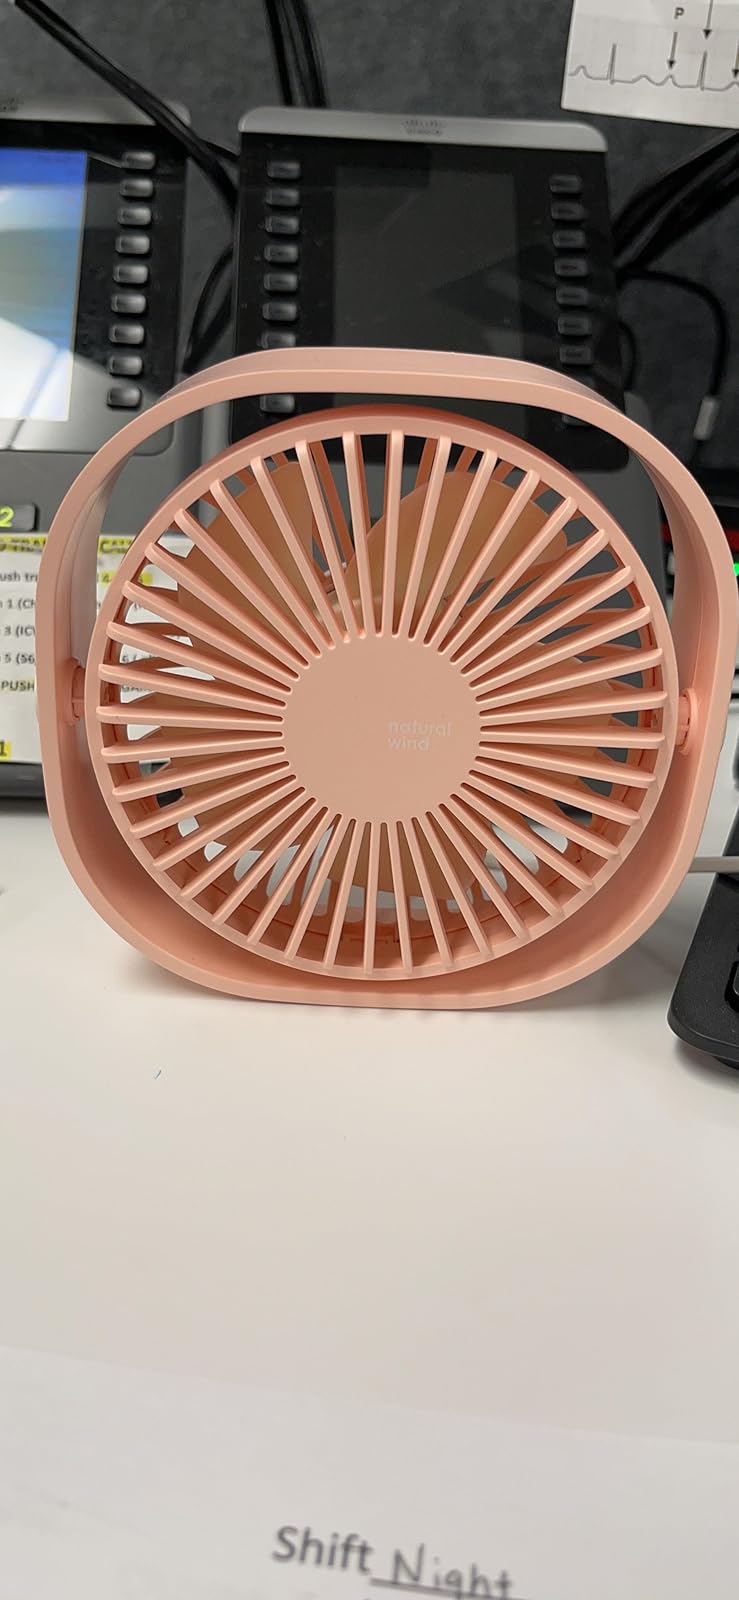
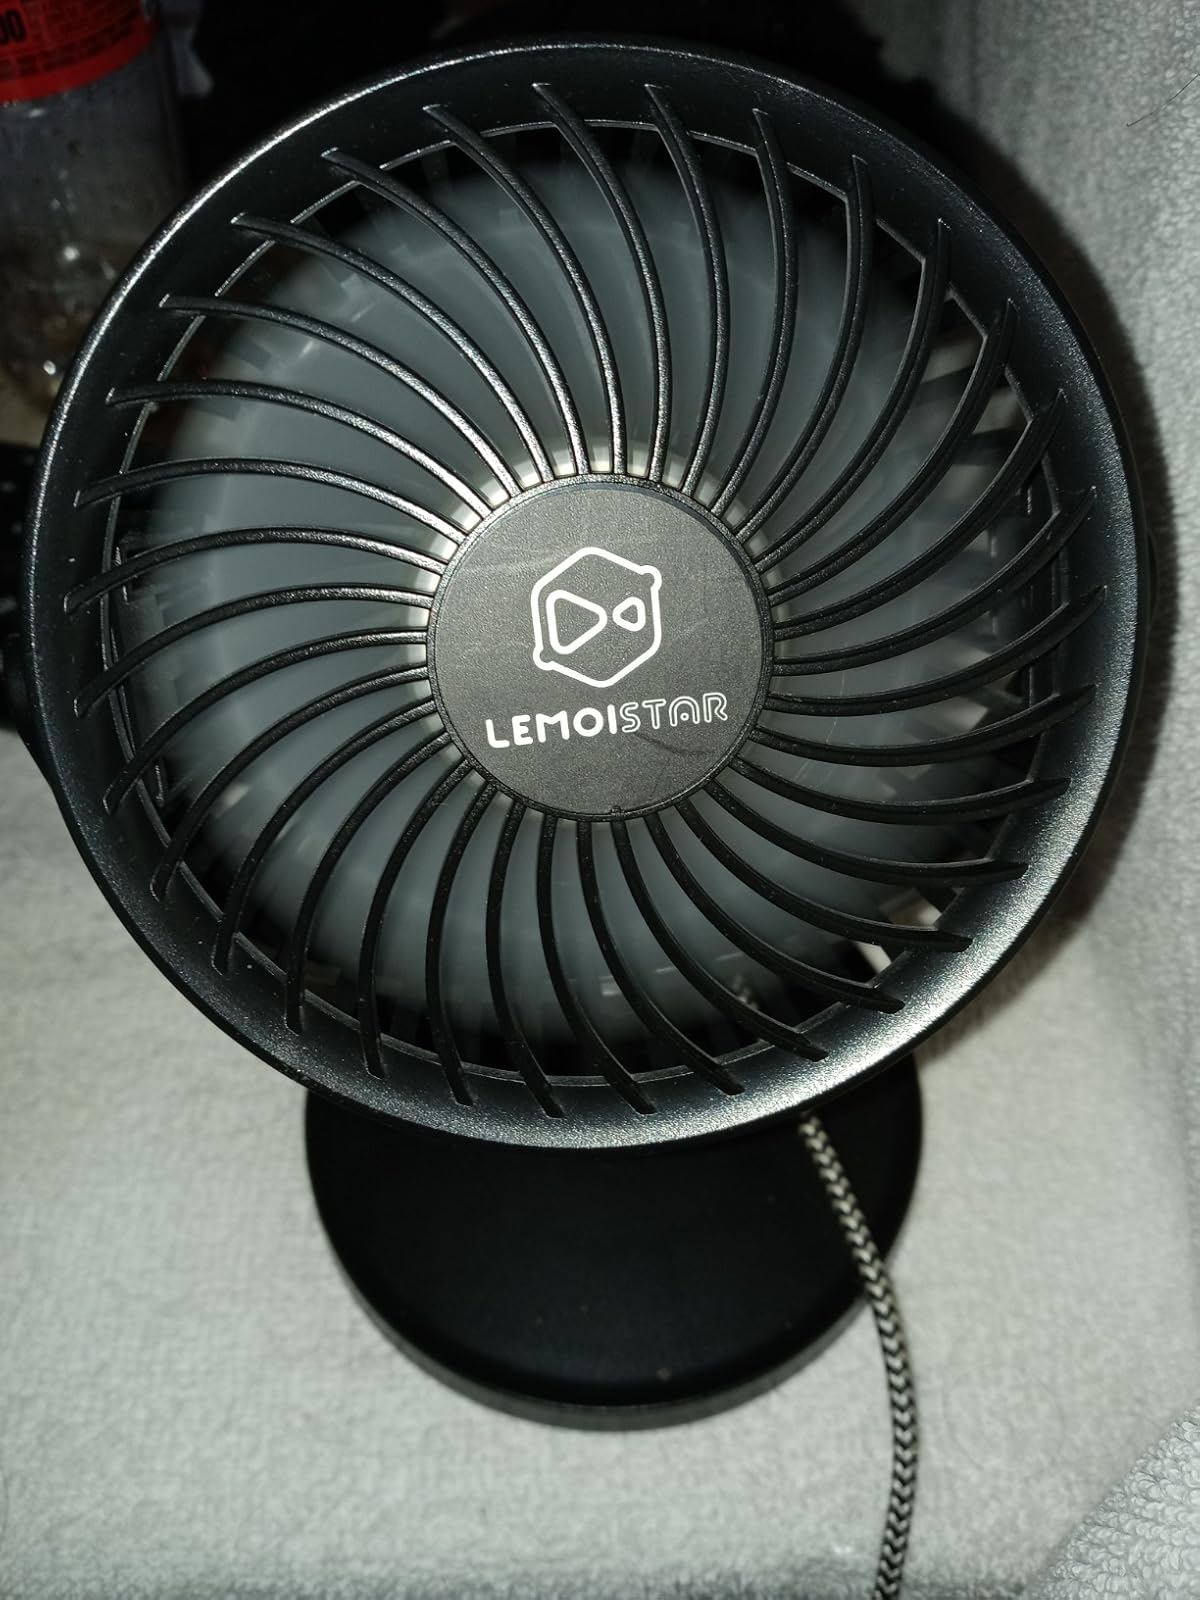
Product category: fan
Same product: no